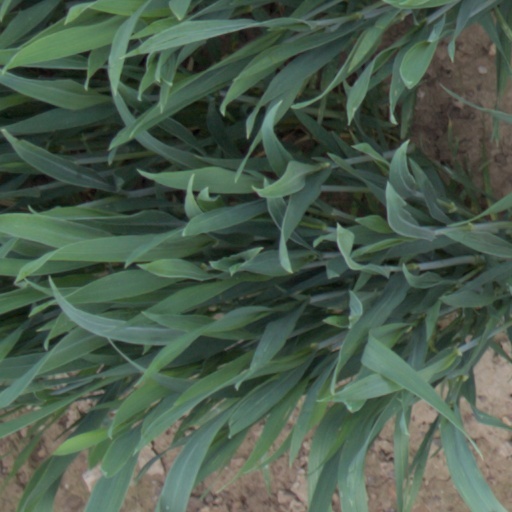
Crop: wheat